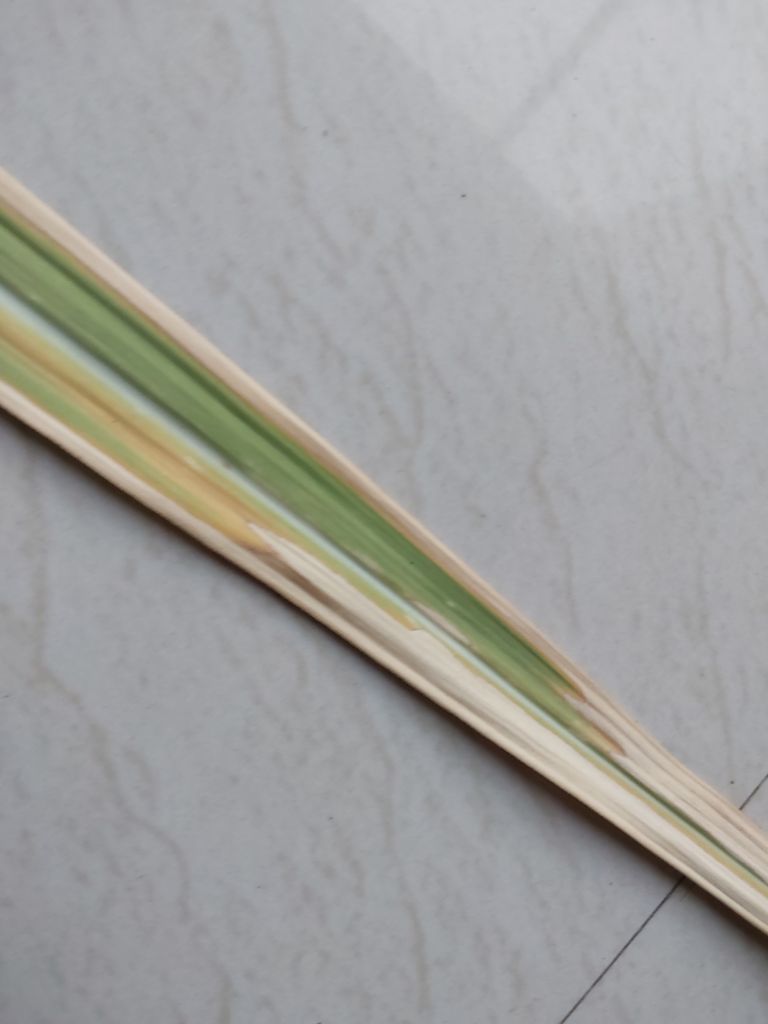
Label: Banded Chlorosis